Queens–Midtown Tunnel

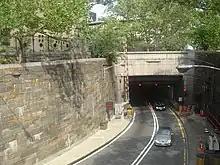
Manhattan portal

The Chamber of Commerce of the State of New York formally endorsed a Queens–Manhattan crossing in January 1929, but stated that the crossing could be either a bridge or a tunnel. The city began conducting a study on the feasibility of constructing the Triborough Tunnel, as well as the Triborough Bridge between Queens, Manhattan, and the Bronx. The study's authors suggested that the city construct a network of parkways and expressways, including a major highway leading from Long Island to the Manhattan-Queens tunnel. The Queens Planning Commission also recommended the construction of the Triborough Tunnel. An official plan for the Triborough Tunnel was released that June. The plan outlined an $86 million system of feeder highways, including the crosstown Manhattan tunnel and the tunnel spur from Brooklyn. The New York City Board of Estimate approved the use of tolls for the tunnel, which would be used toward tunnel maintenance and create revenue for the city. Subsequently, officials expected that tunnel construction could start by the end of that year.